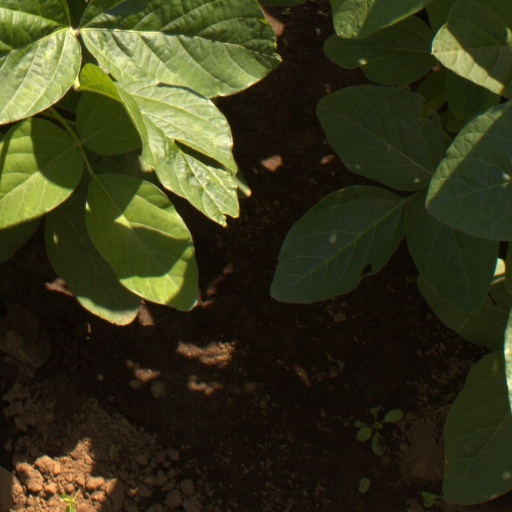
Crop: soybean